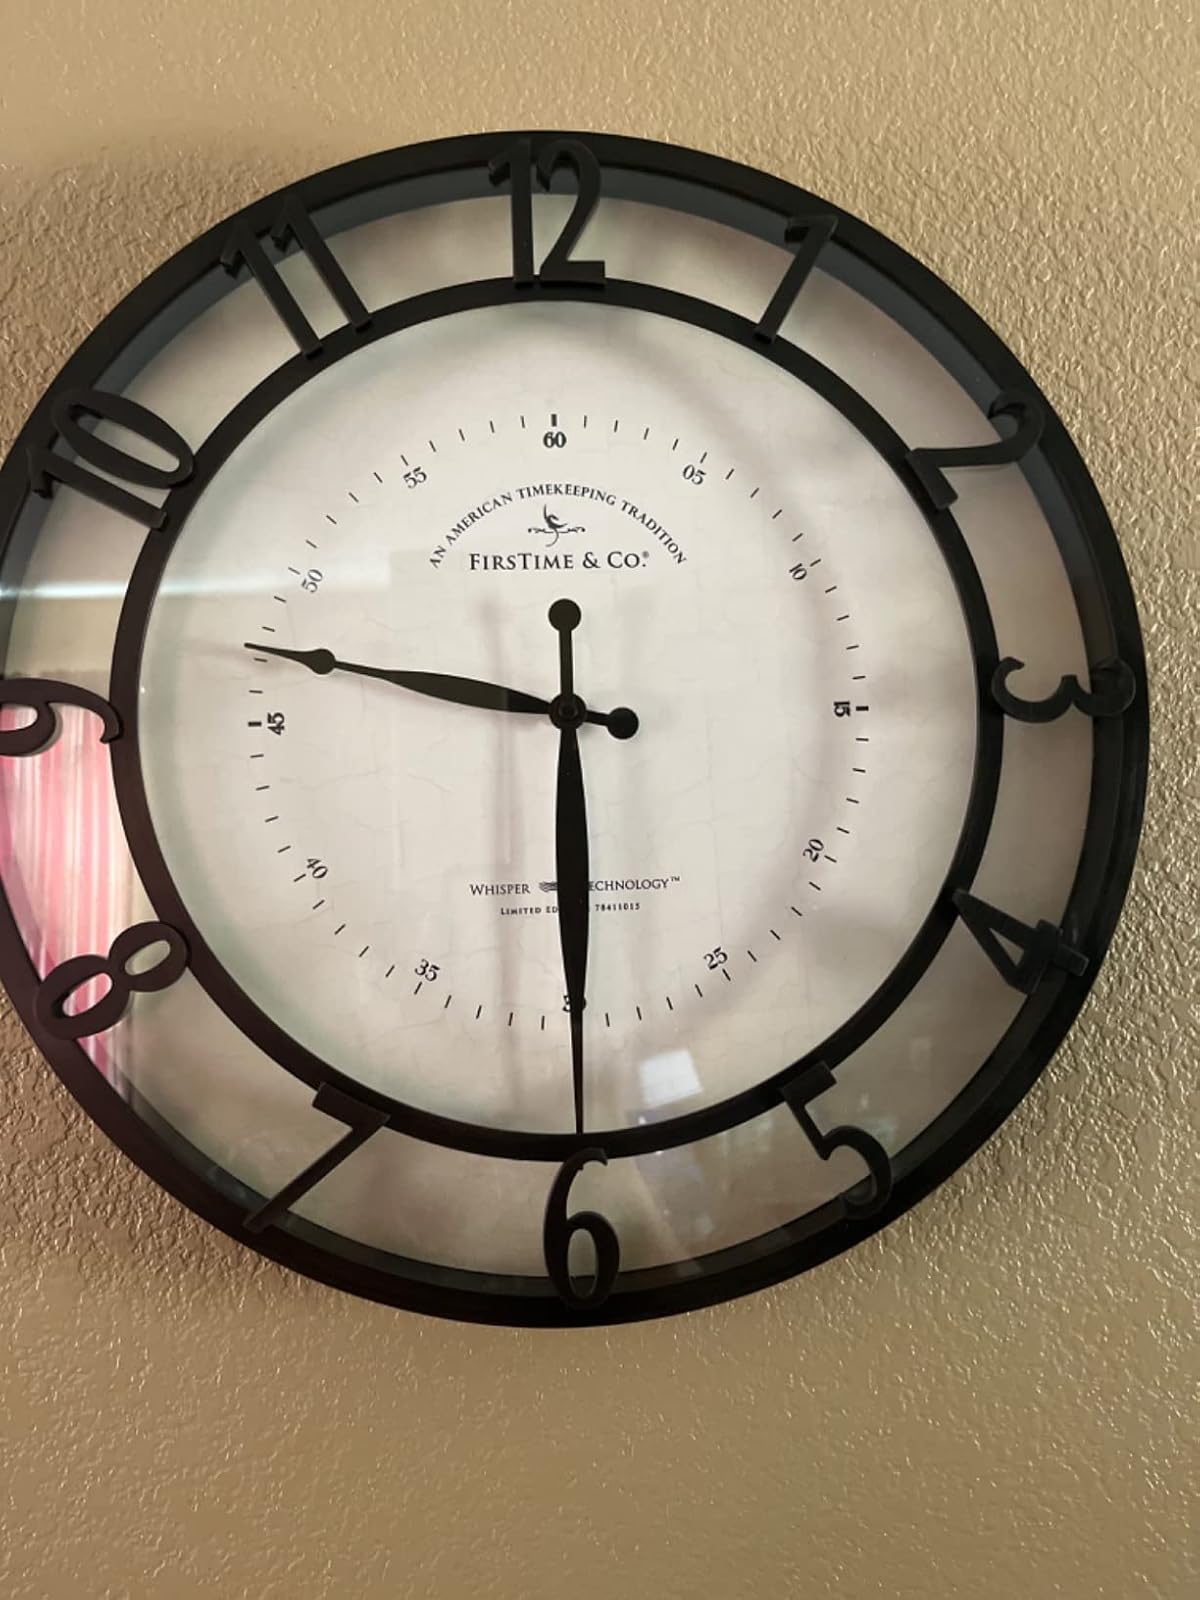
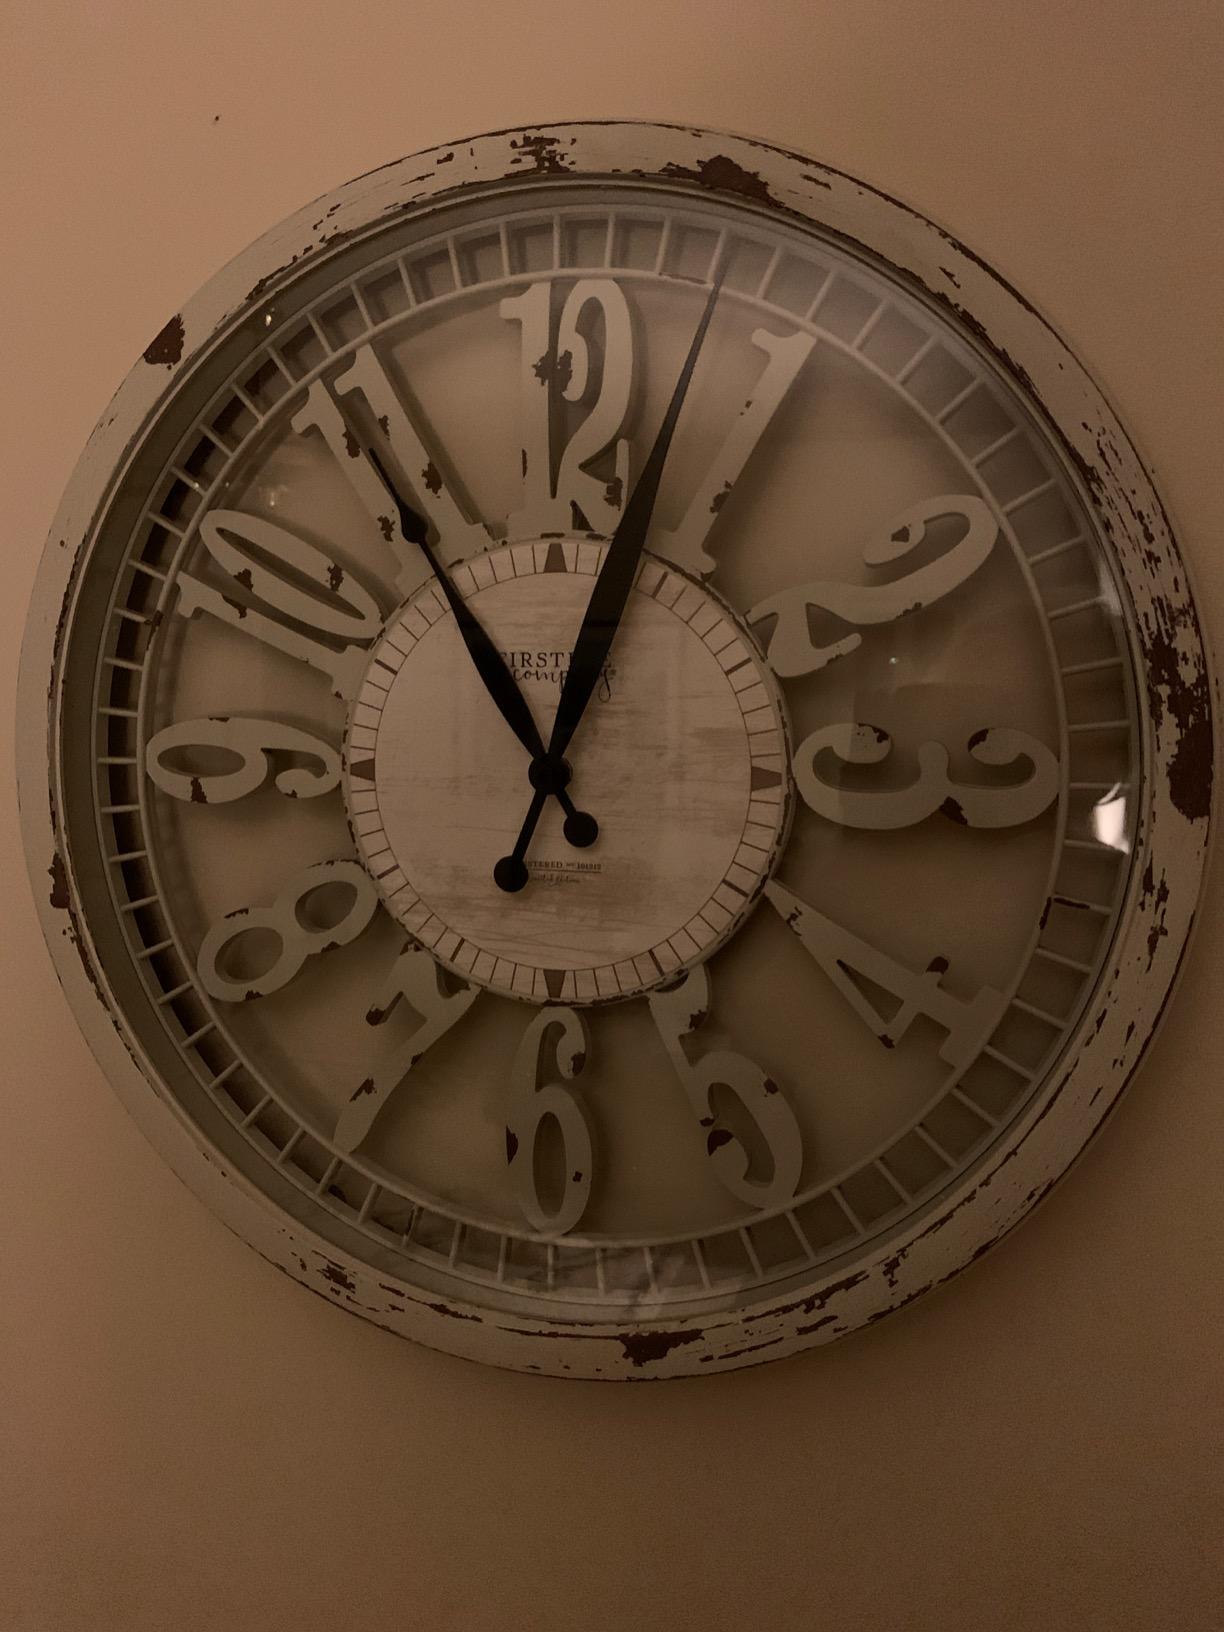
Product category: clock
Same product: no